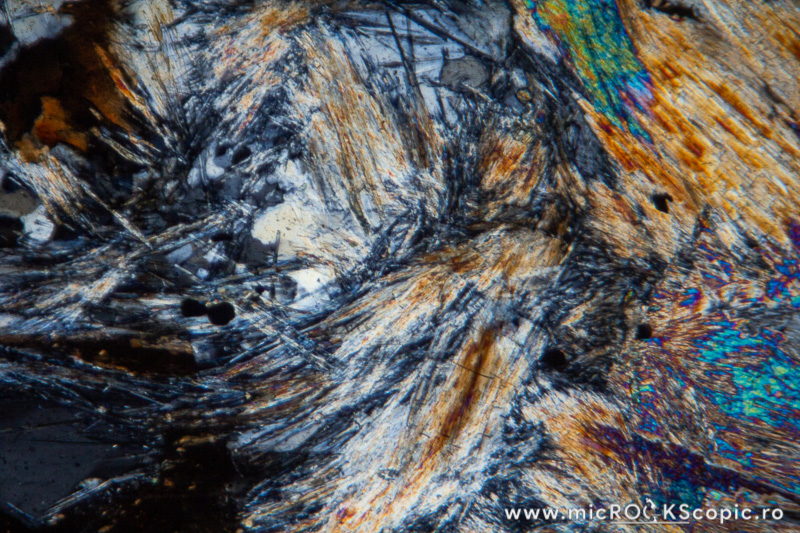
Mineral: sillimanite